Blidworth

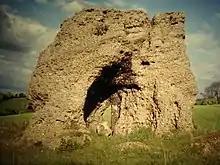
Druid Stone

On the outskirts of the village of Blidworth, on farmlands, lies a stone known locally as the Druid Stone (Grid Reference: SK5787-558), a pillar of cemented glacial gravel standing on a base of the Nottingham Castle rock formation (Bunter Pebble Beds). This monumental object is 14 ft high, 84 ft around the base and has a hollow centre large enough for a man to pass through. Though known as the Druid Stone, there is no evidence to suggest that it has ever been used by druids. It is a naturally forming outcrop.